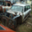
Label: automobile